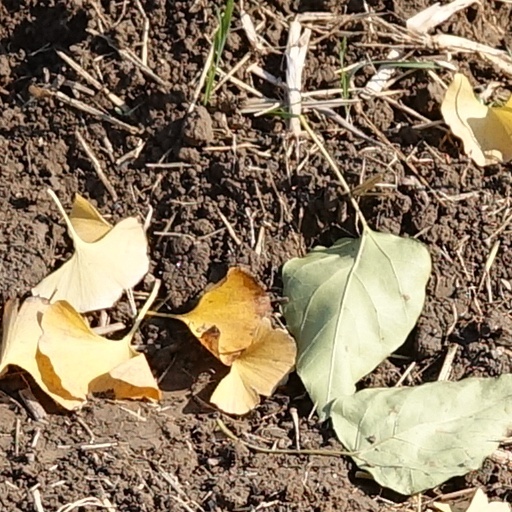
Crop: wheat